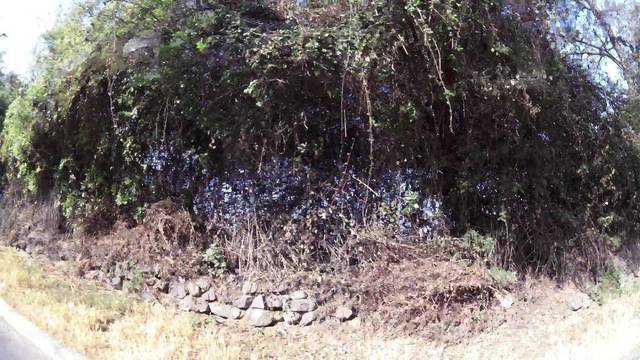
Region: Chile
Coordinates: -33.49, -70.546